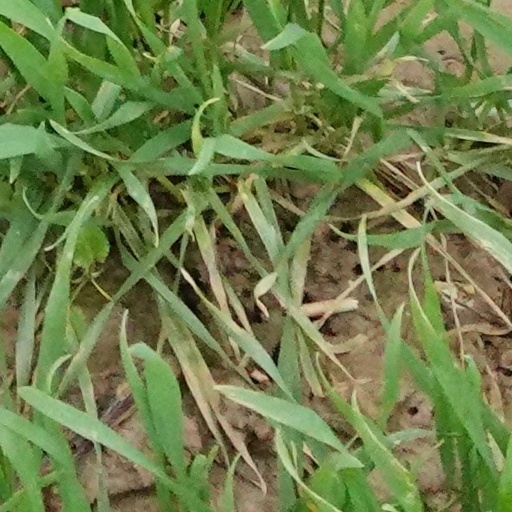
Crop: wheat